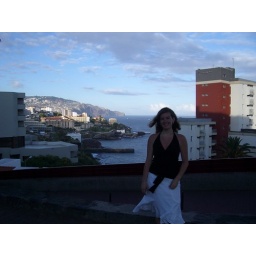
Better photo a bit down the road where you can actually see the ocean in the background.